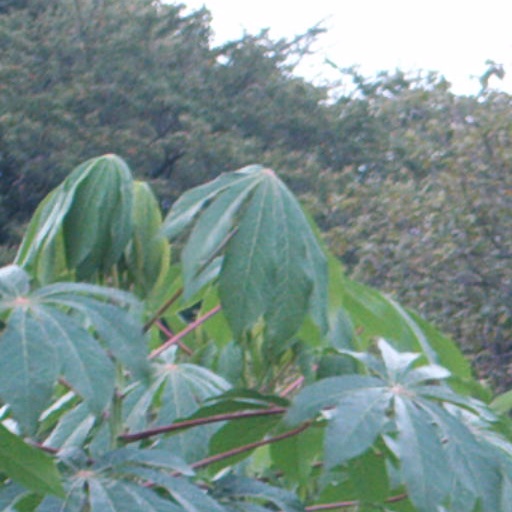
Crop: cassava